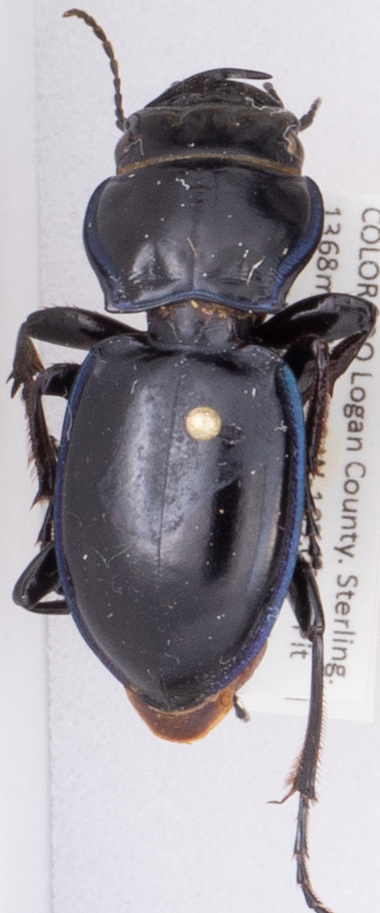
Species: Pasimachus elongatus
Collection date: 2014-09-02
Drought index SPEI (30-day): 1.45
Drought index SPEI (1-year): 1.45
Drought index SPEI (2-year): -0.1